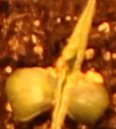
Label: Soybean